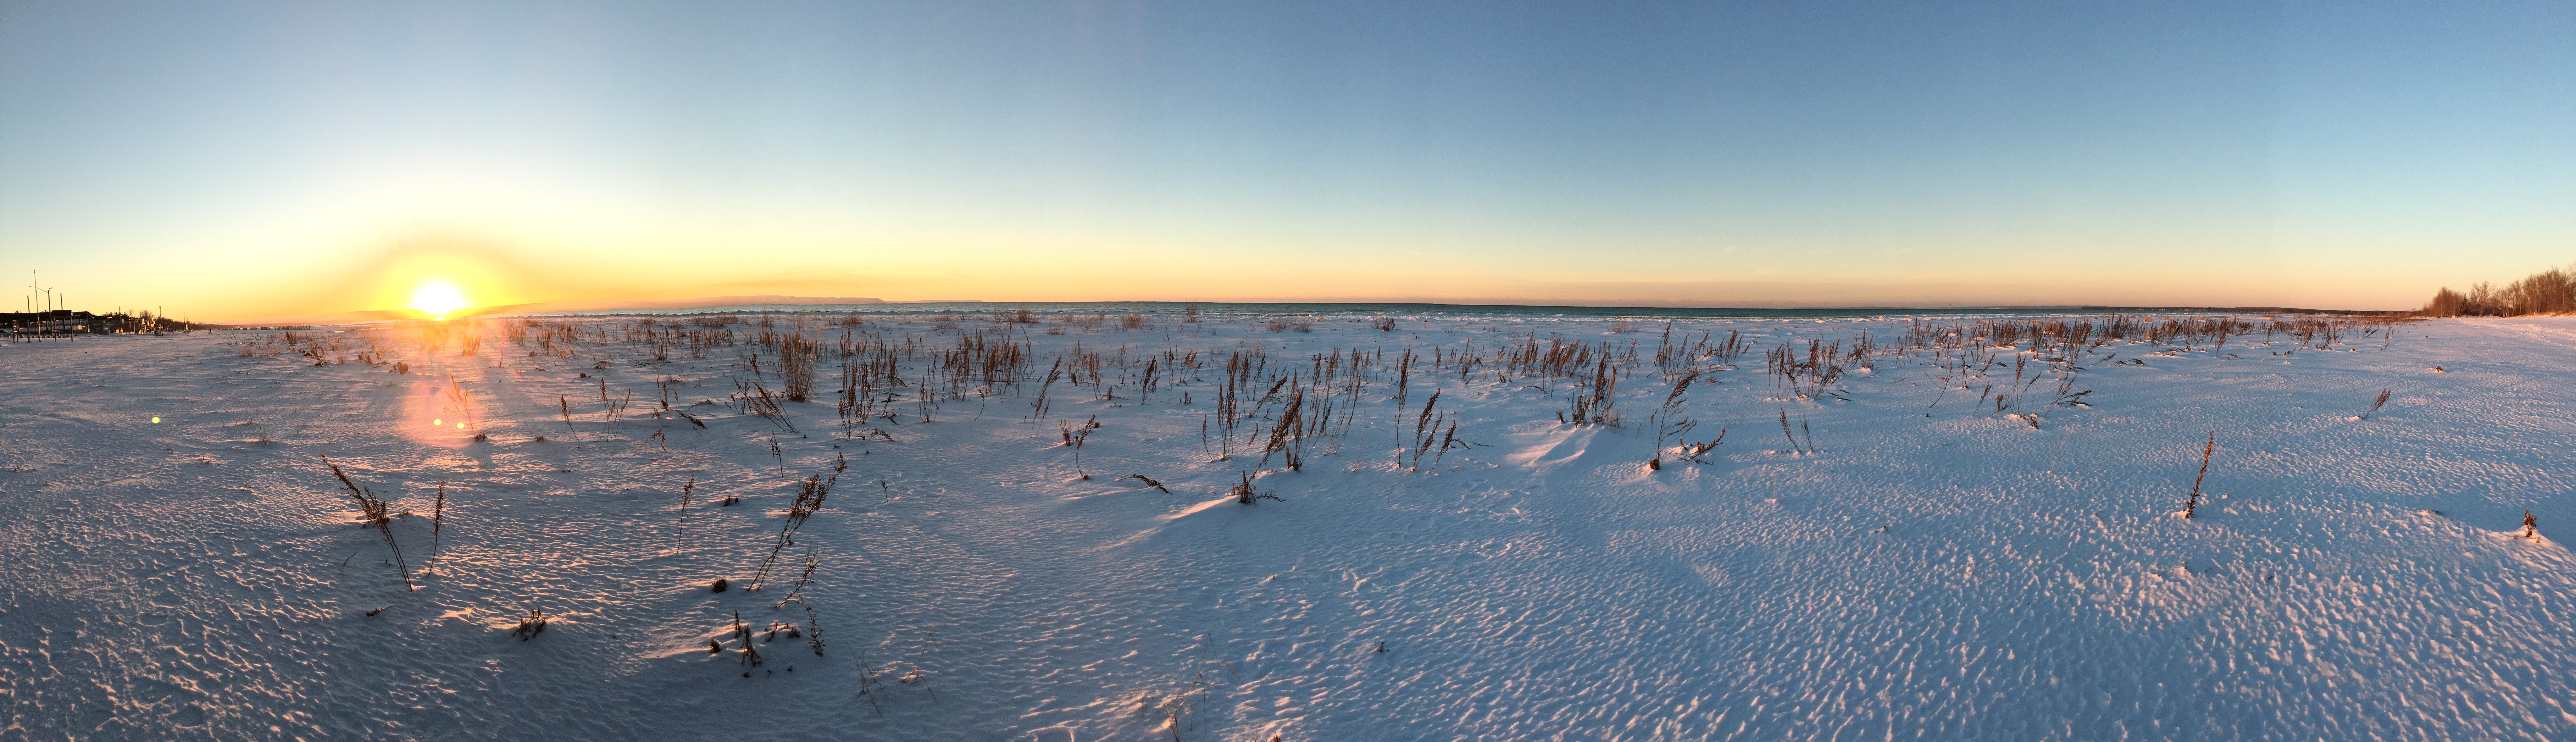
horizon, snow, winter, sunrise, sunset, sunlight, morning, lake, frost, dawn, dusk, ice, evening, reflection, weather, arctic, season, tundra, arctic ocean, natural environment, atmospheric phenomenon